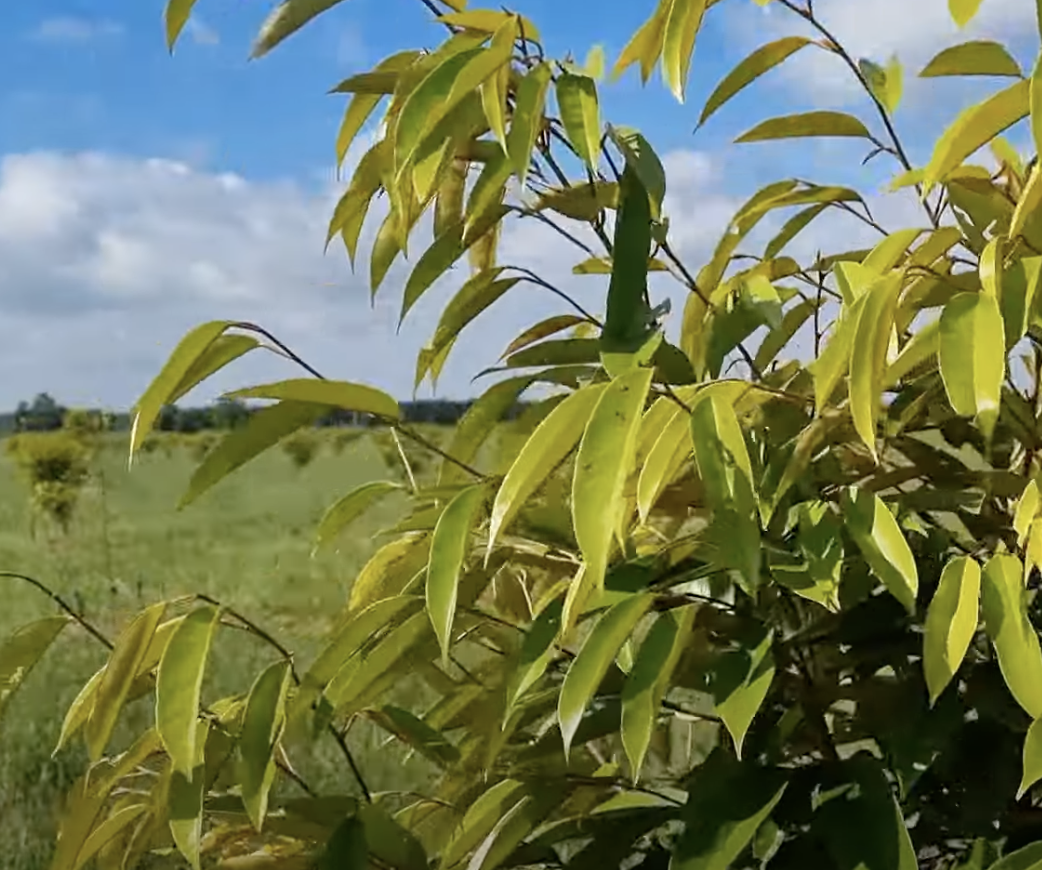
Label: yellow_leaf